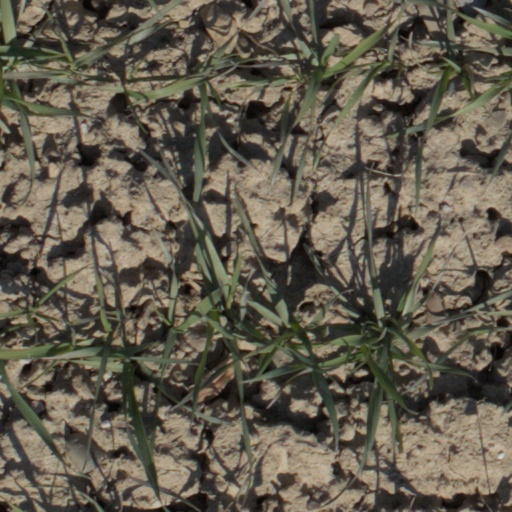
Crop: wheat